Stanisław August Poniatowski

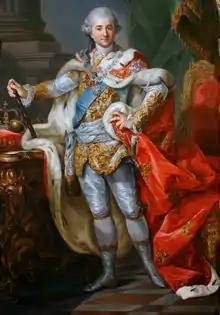
Stanisław August in coronation robes, 1764

Stanisław II August (born Stanisław Antoni Poniatowski; 17 January 1732 – 12 February 1798), known also by his regnal Latin name Stanislaus II Augustus, and as Stanisław August Poniatowski, was King of Poland and Grand Duke of Lithuania from 1764 to 1795, and the last monarch of the Polish–Lithuanian Commonwealth.